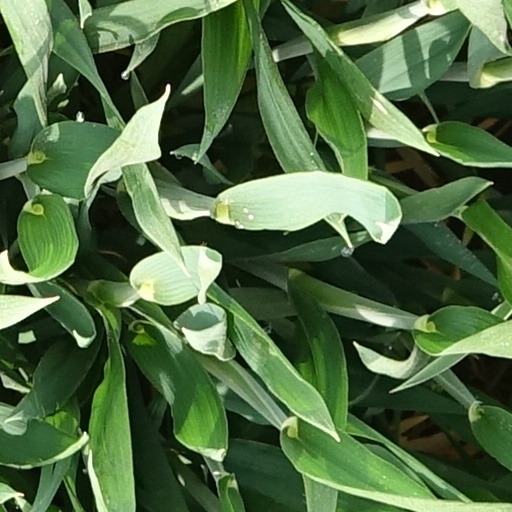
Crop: wheat